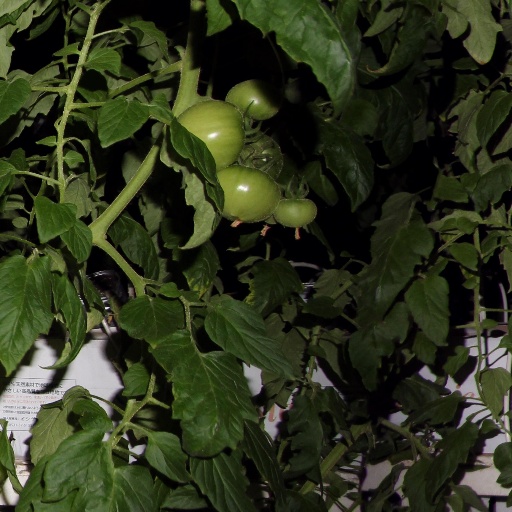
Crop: tomato